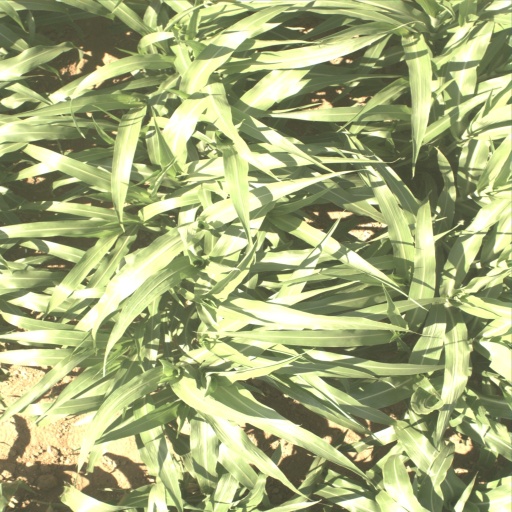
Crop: sorghum